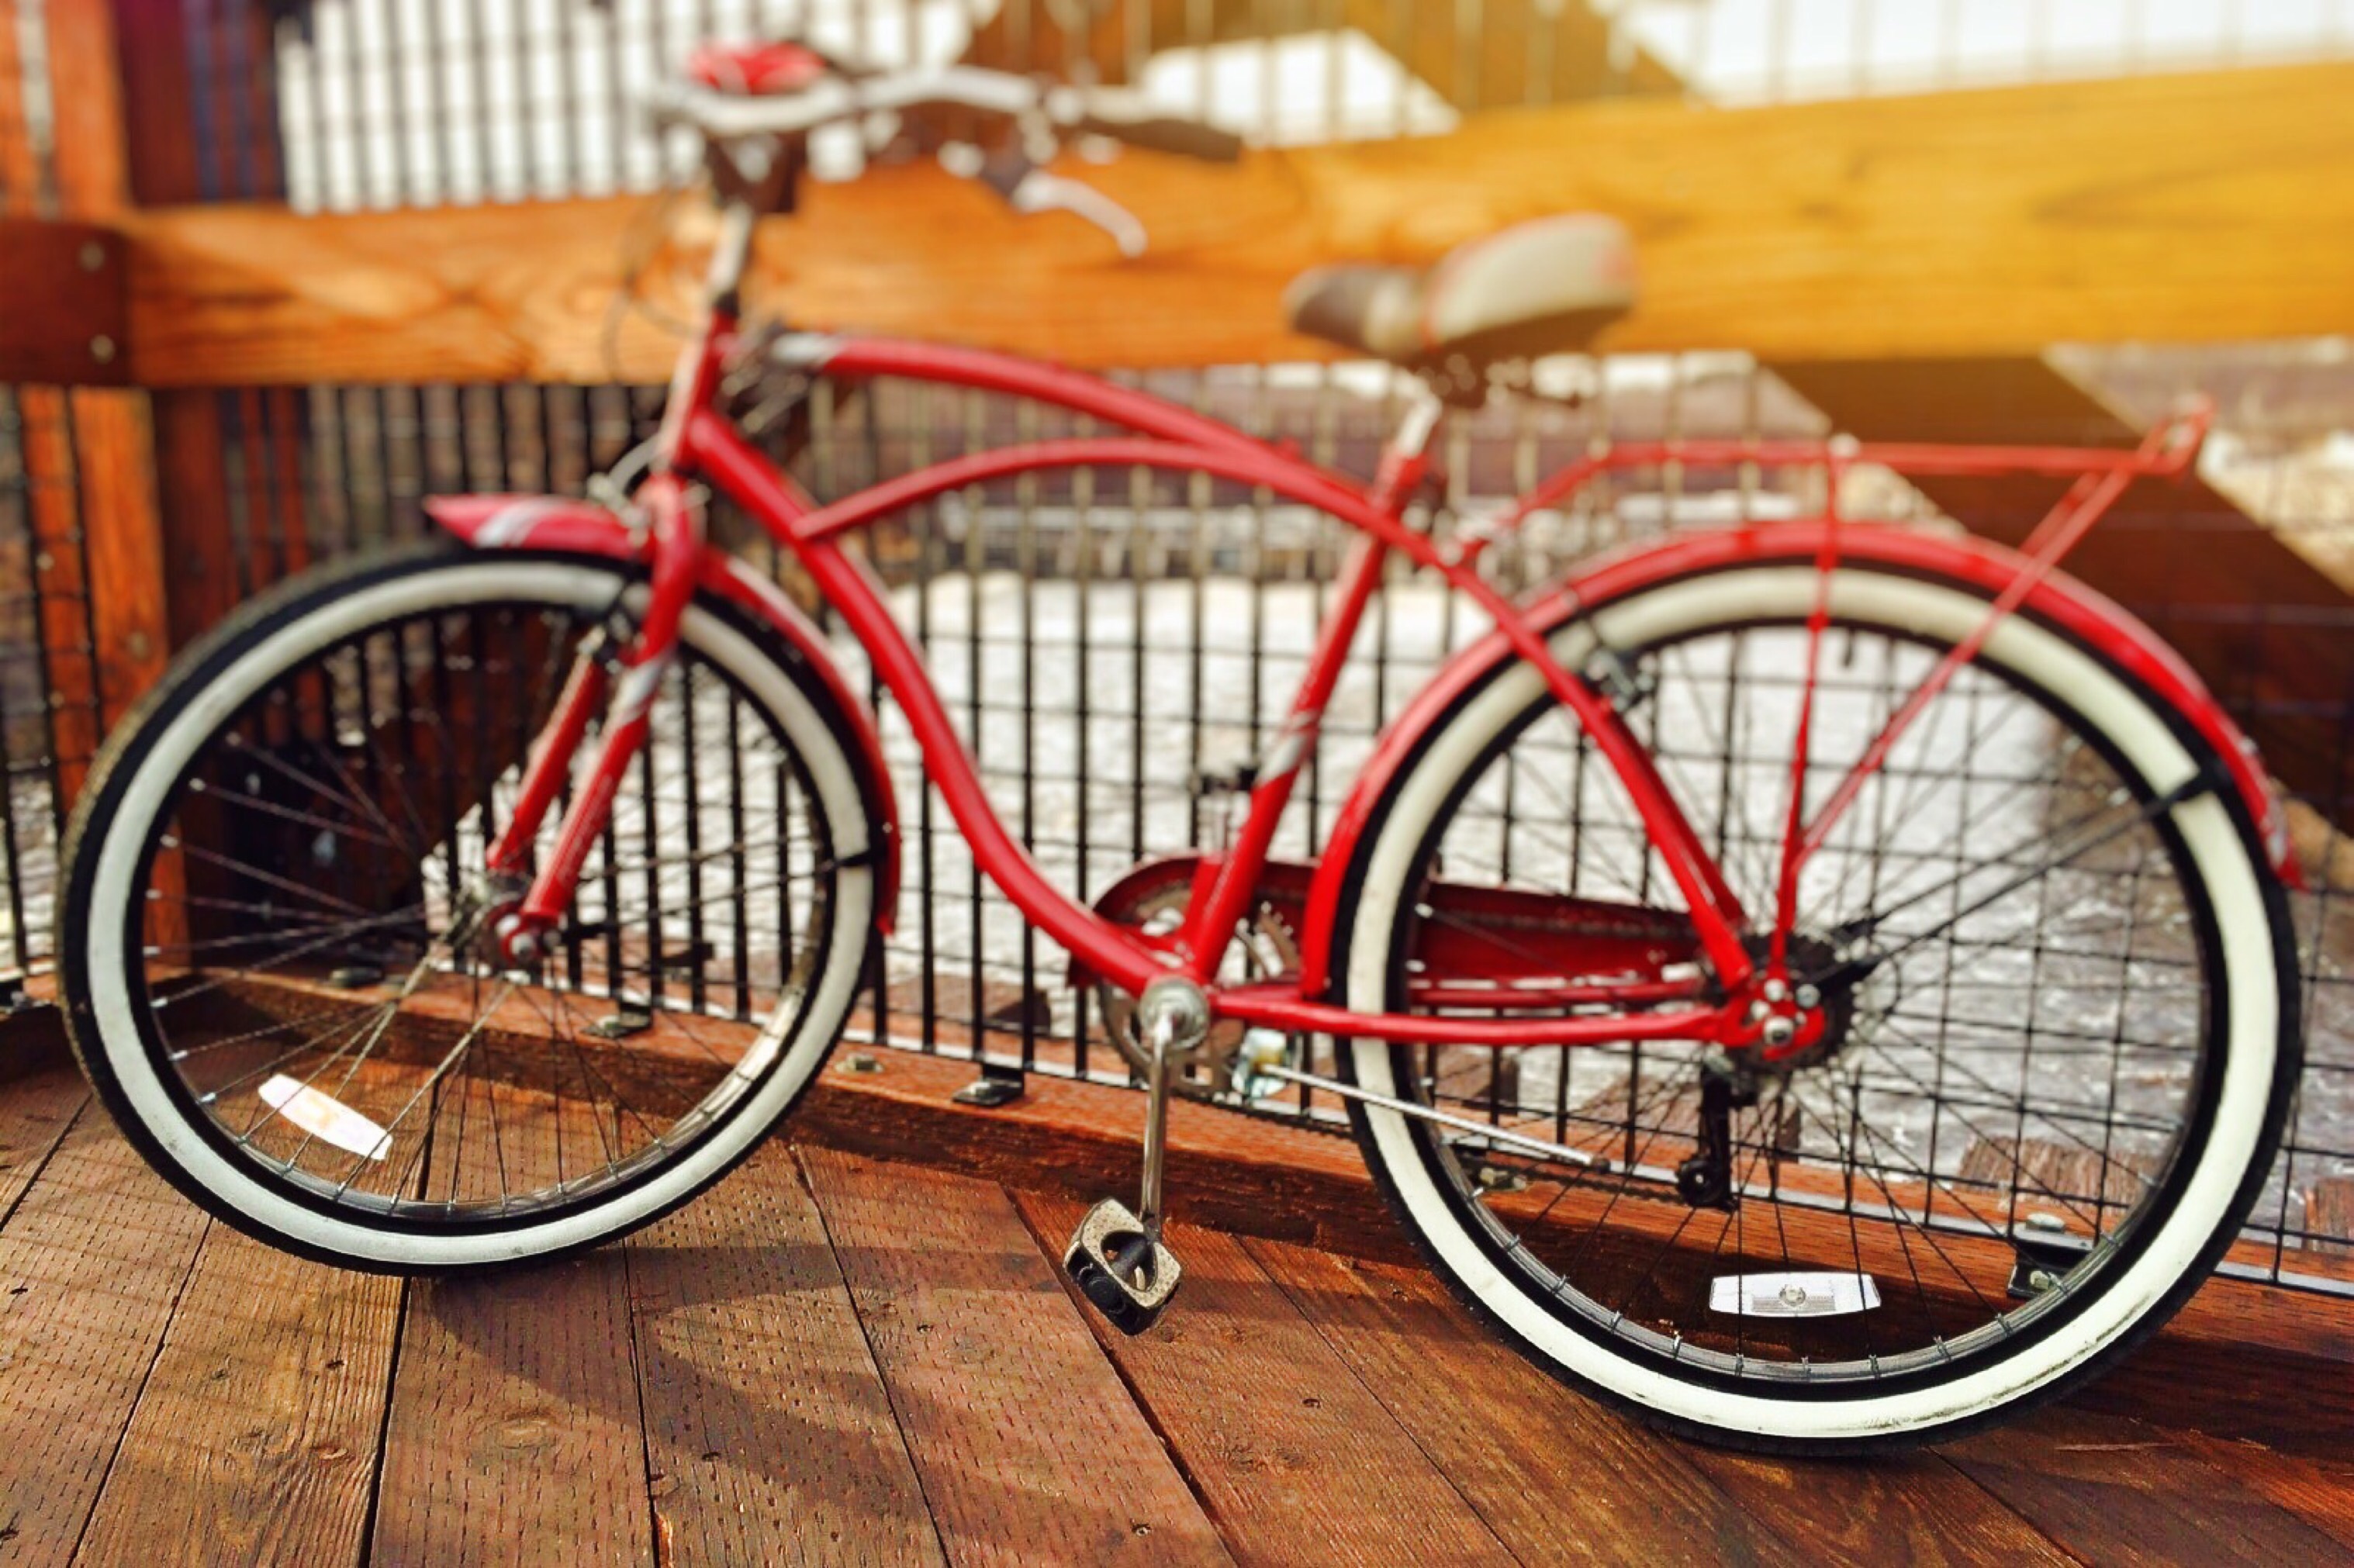
sunset, sport, wheel, bicycle, bike, vehicle, activity, sports equipment, mountain bike, cycling, bicycle frame, bicycle wheel, land vehicle, cyclo cross bicycle, bicycle racing, bmx bike, road bicycle, racing bicycle, hybrid bicycle